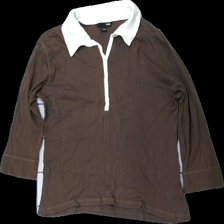
View: front
Type: Top
Category: Ladies
Brand: H&M
Colors: Brown, White
Material: 100% cotton
Cut: Regular
Size: 48
Season: All
Damage location: bottom center
Damage 2 location: bottom center
Damage 3 location: middle left
Price range: 50-100
Recommended usage: Reuse
Description: brun tröja med vit krage och trekvartsärmar